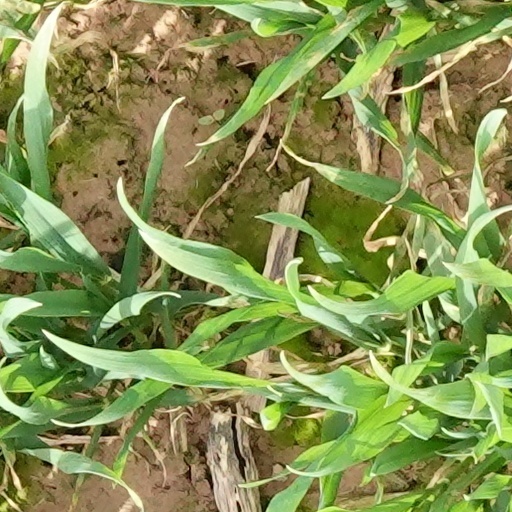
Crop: wheat